Holzminden prisoner-of-war camp

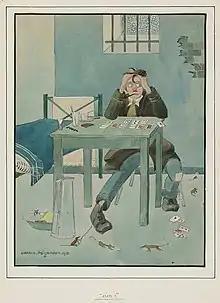
Cartoon by James Whale of a prisoner in "jug" (solitary confinement)

The camp was described by the "Daily Sketch" in January 1919 as "the worst camp in Germany". This assessment needs to be understood in context: as a rule, officer prisoners enjoyed a more comfortable regime than other ranks prisoners (see World War I prisoners of war in Germany). Nevertheless, Niemeyer's regime was often arbitrary and punitive, and atrocities were committed, including the bayoneting of prisoners. He was put on a British war crimes prosecution blacklist for the reported allegations of unnecessary ill treatment. Two "celebrity" prisoners who appear to have been singled out for harsh treatment were William Leefe Robinson (who had shot down a German airship over Britain, and who spent much of his time at Holzminden in solitary confinement), and Algernon Bird, the 61st victim of Baron von Richthofen. Robinson died in England in December 1918 from the effects of the Spanish flu pandemic but the "Daily Express" was in no doubt that he was "in reality driven to death by the notorious Niemeyer... He was murdered by Niemeyer, who was resolved to employ every instrument of cruelty against him".